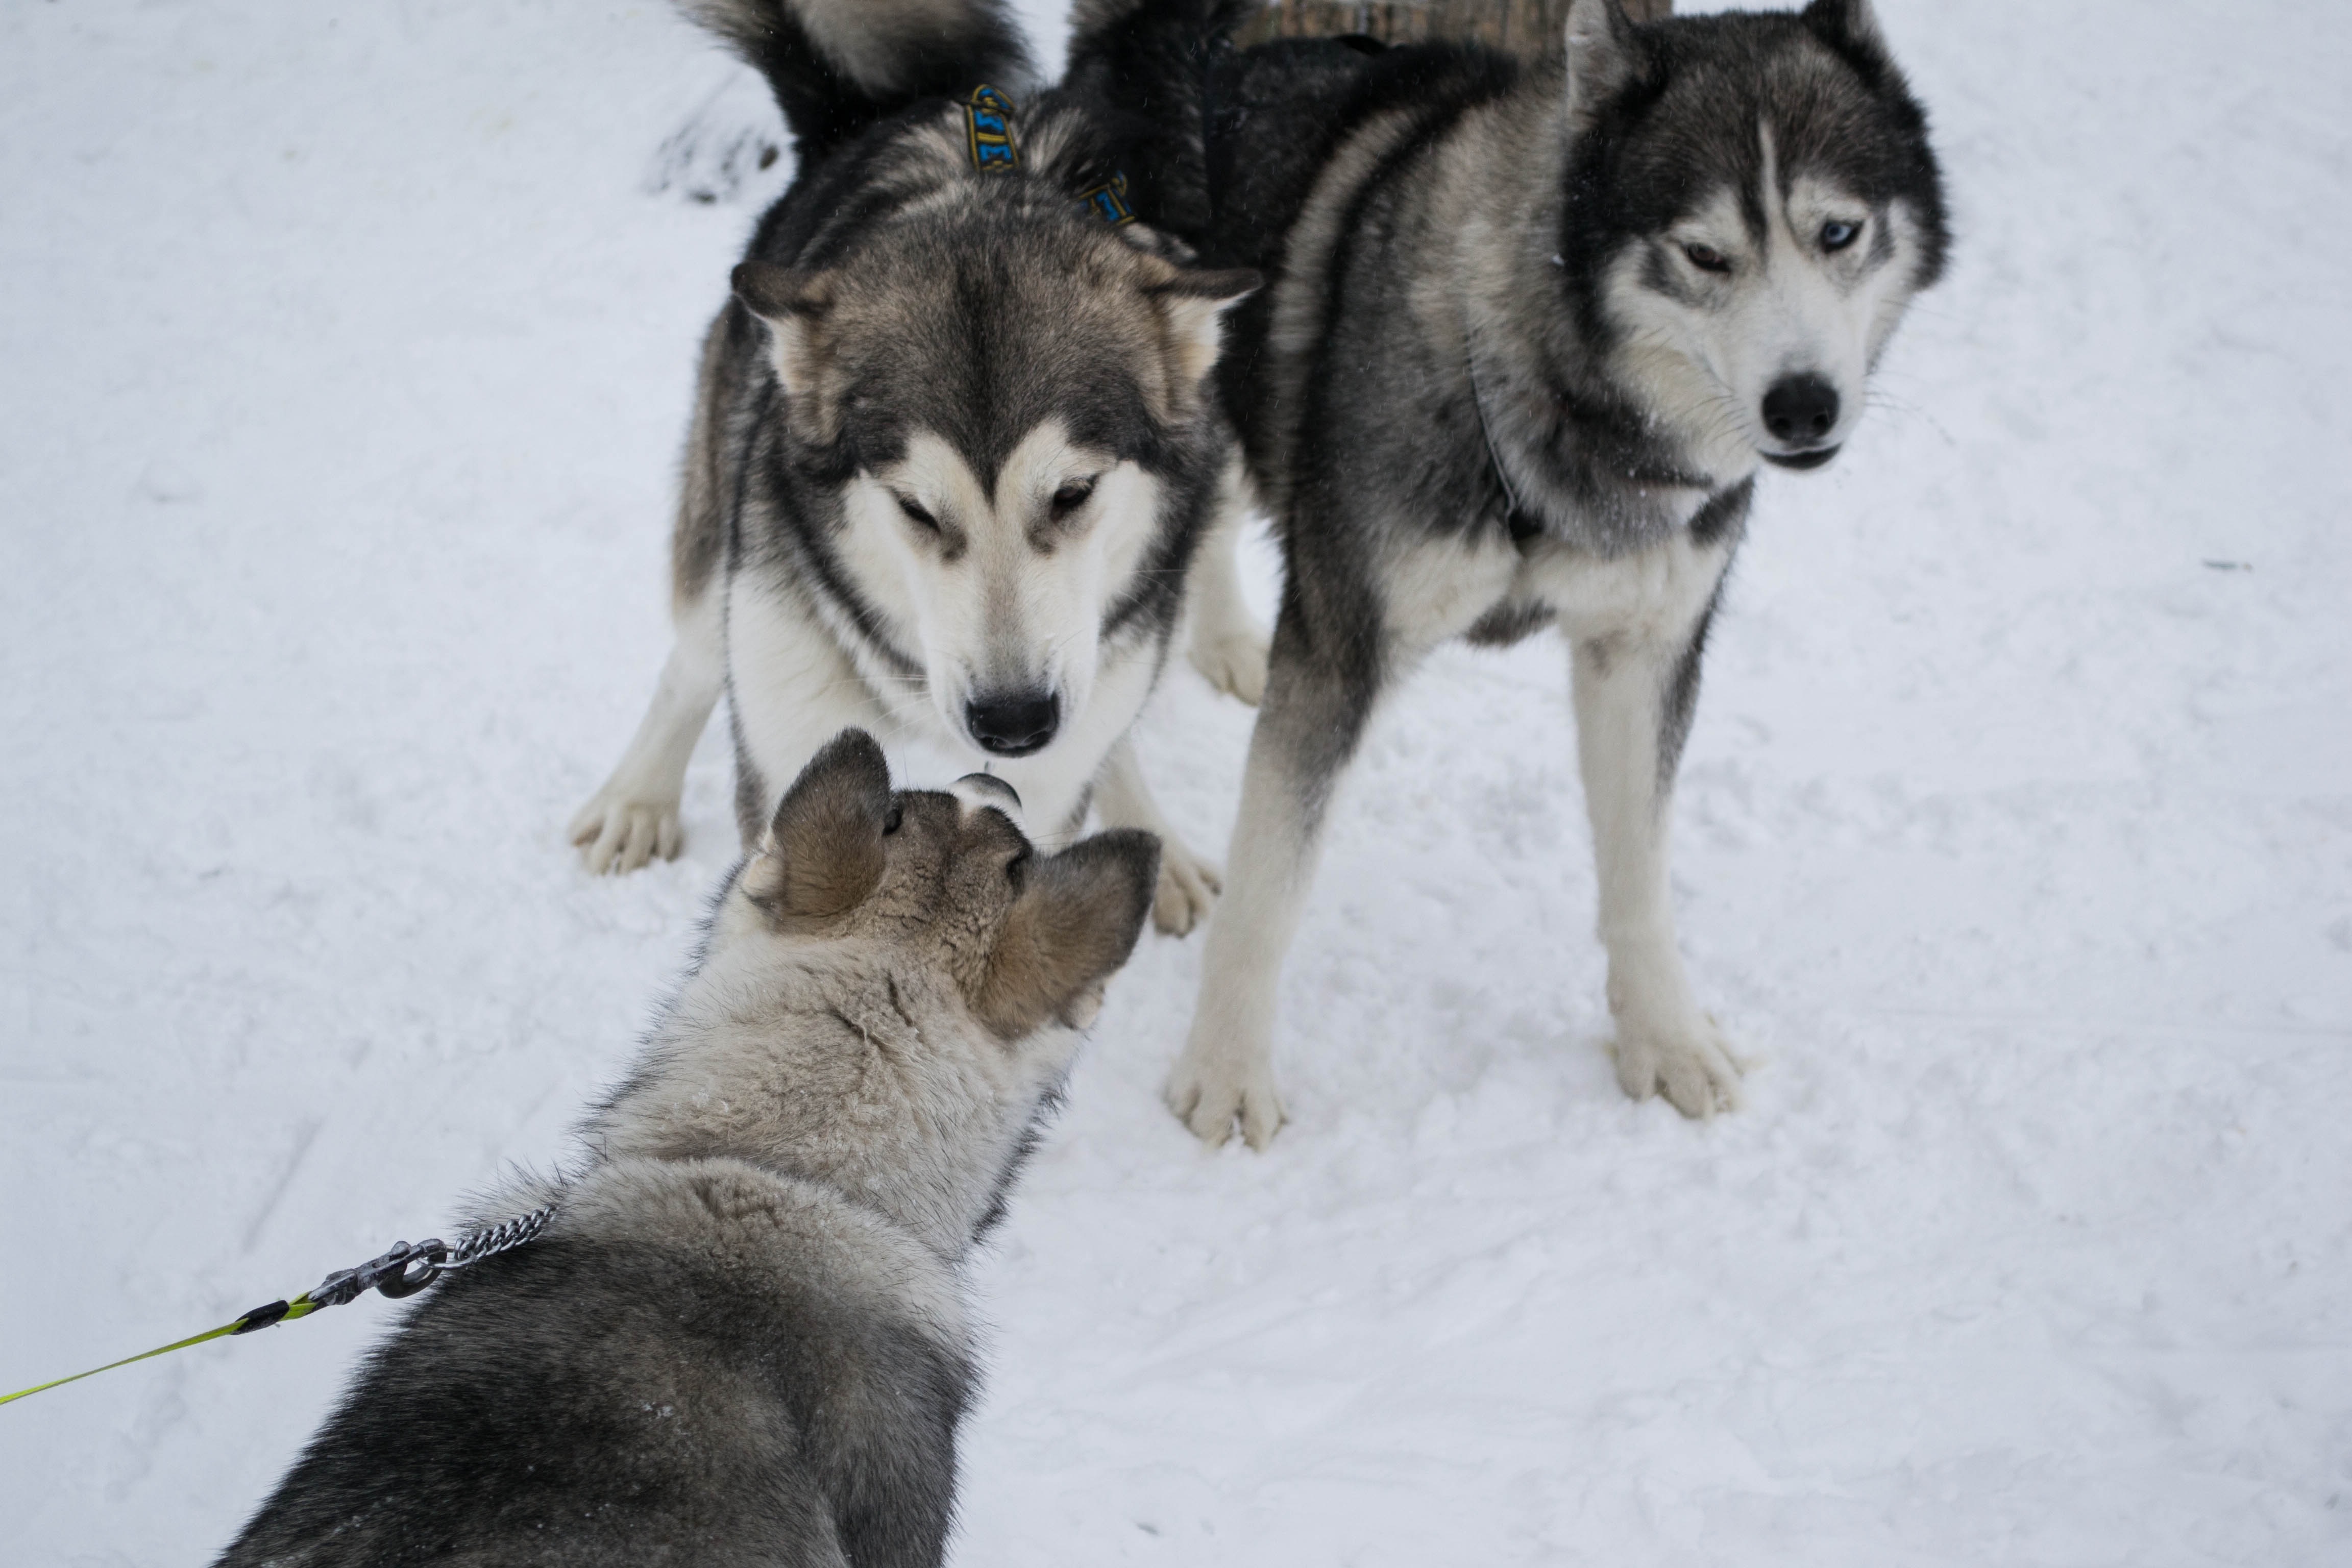
dog, mammal, vertebrate, dog breed, sled dog, siberian husky, alaskan malamute, shikoku, dog like mammal, saarloos wolfdog, wolfdog, czechoslovakian wolfdog, dog breed group, greenland dog, east siberian laika, west siberian laika, j mthund, dog crossbreeds, tamaskan dog, norwegian elkhound, northern inuit dog, native american indian dog, miniature siberian husky, alaskan klee kai, sled dog racing, canadian eskimo dog